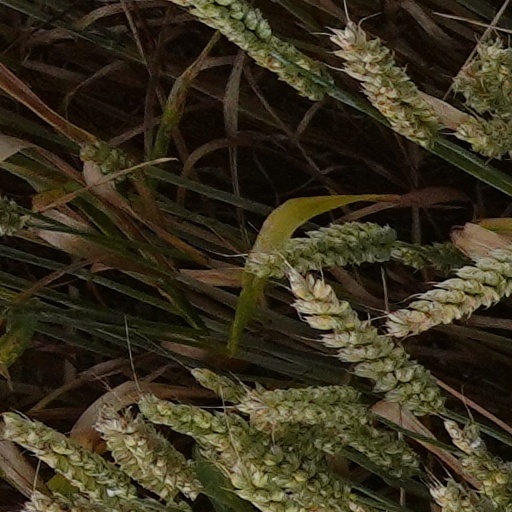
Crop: wheat